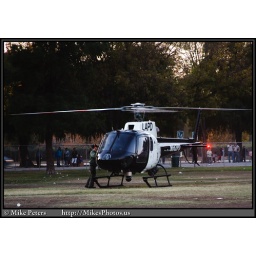
LAPD A-Star N662PD in the new black and white paint scheme @ San Fernando Valley Childrens Day